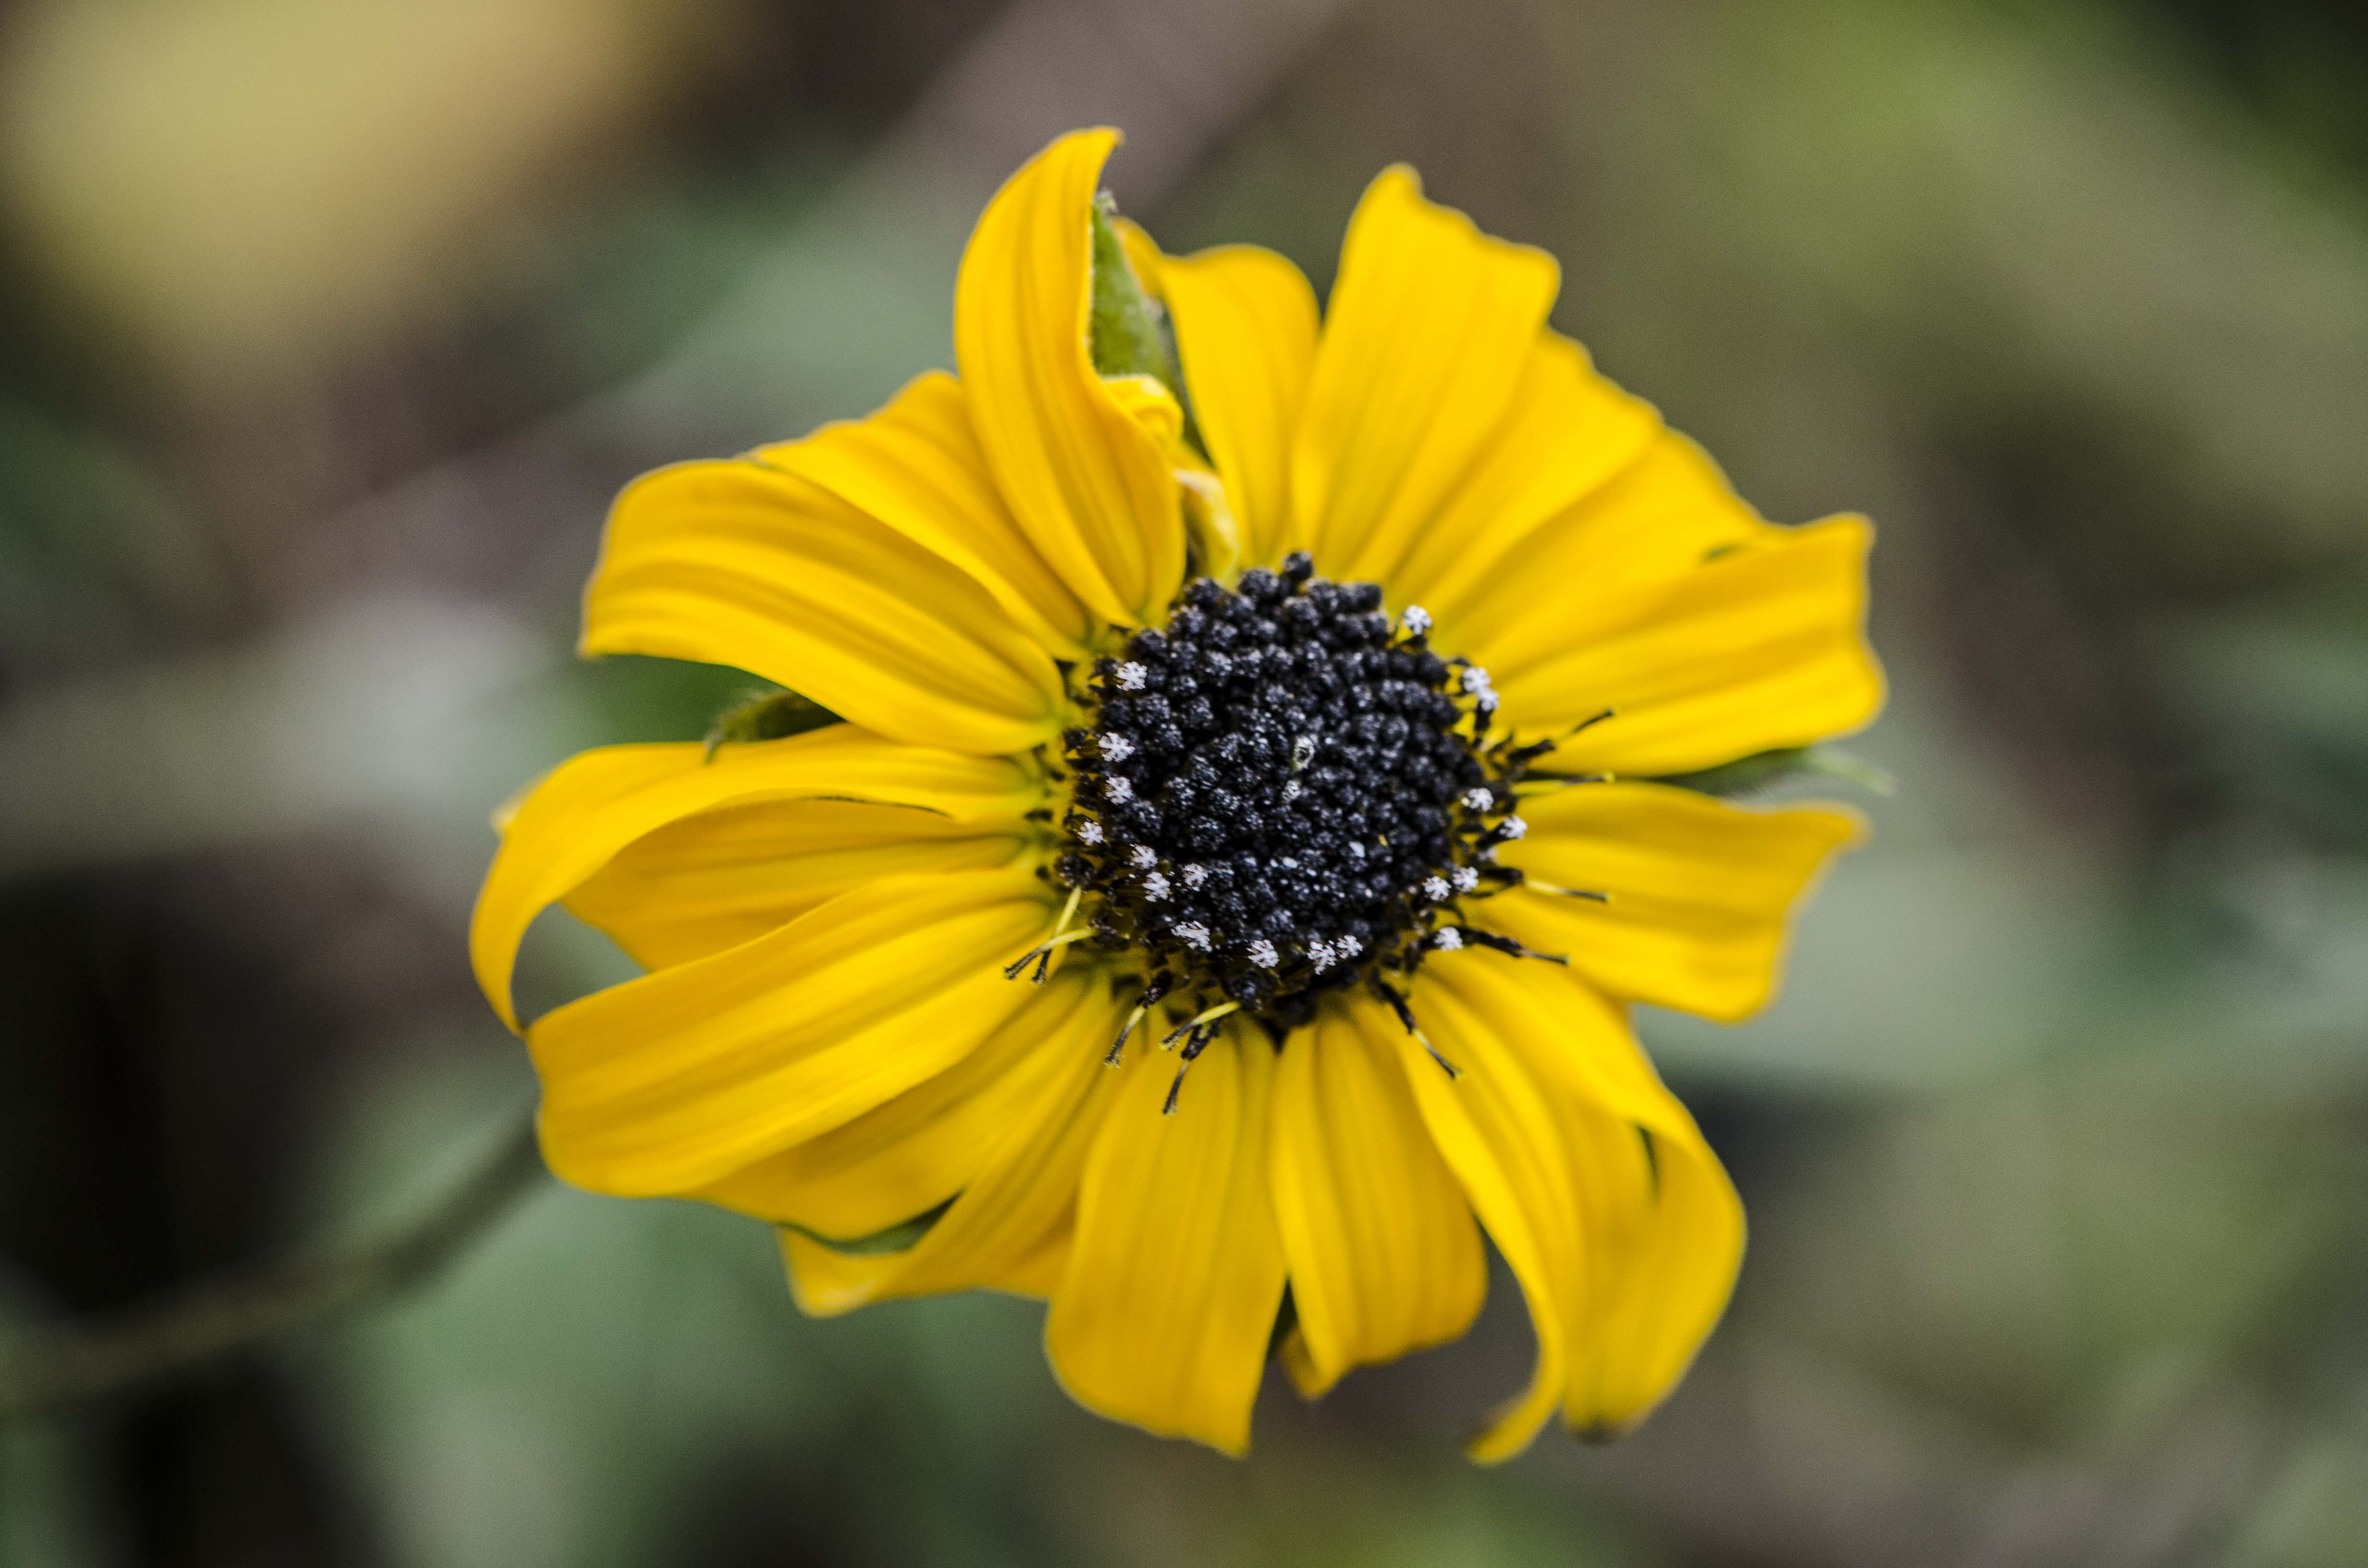
nature, plant, field, flower, petal, botany, yellow, flora, sunflower, wildflower, close up, asteraceae, nectar, macro photography, flowering plant, daisy family, montane forest, peruvian biodiversity, peruvian amazon biodiversity, oxeye daisy, plant stem, land plant